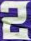
Number: 2